Instant answer

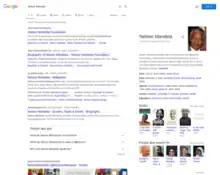
A Google search for Nelson Mandela. The instant answer can be seen on the right.

An instant answer is an answer supplied by a search engine in response to a search query, without the user having to navigate away from the search results.